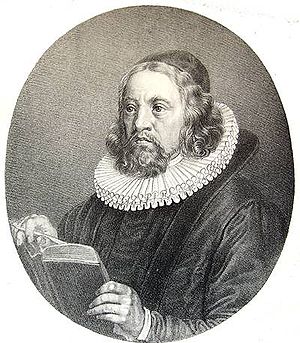
Thomas Kingo
Thomas Kingo
Thomas Hansen Kingo var en dansk biskop og salmedigter af delvis skotsk herkomst.